Answer in natural language. Considering the relative positions, where is white rhombus toilet with respect to stainless steel kitchen sink? Choose between the following options: left or right
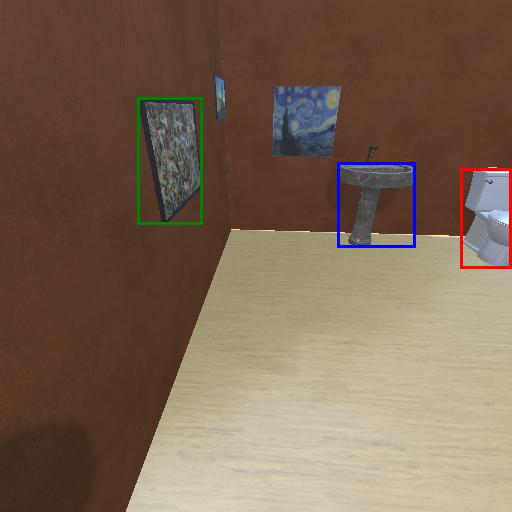
<answer>right</answer>